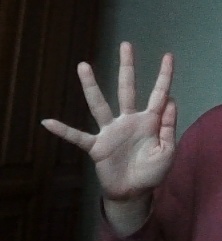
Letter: sheen